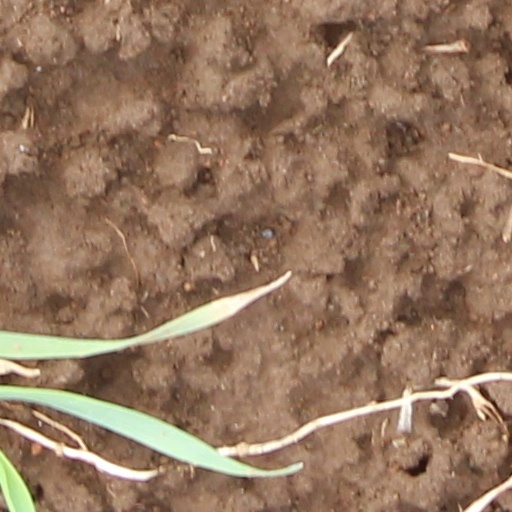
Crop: wheat